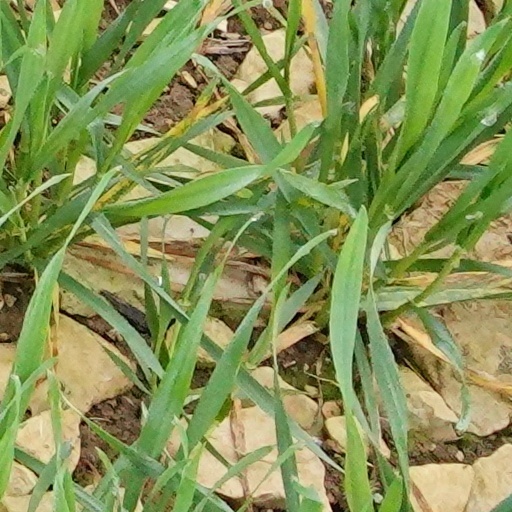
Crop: wheat